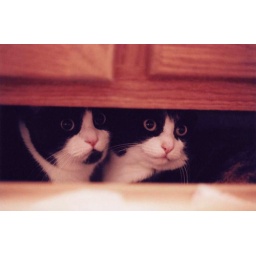
Chester & Petunia in the bathroom towel drawer